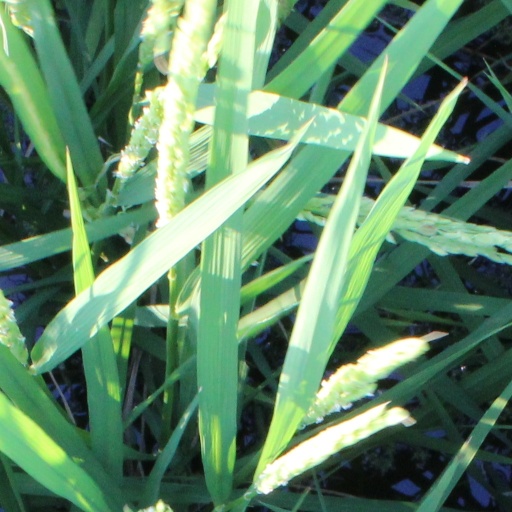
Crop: rice